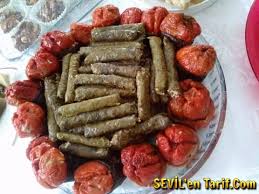
Yemek: yaprak_sarma